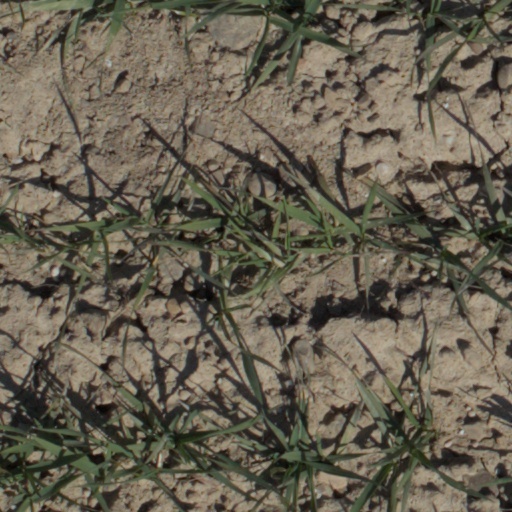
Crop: wheat